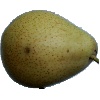
Label: Pear Forelle 1